Jan Punt

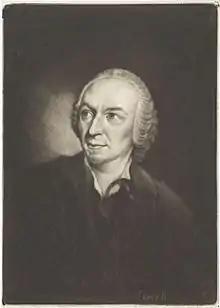
Portrait in mezzotint of Jan Punt by John Greenwood

Jan Punt (1711 – 1779), was an 18th-century painter from the Dutch Republic.